Honeyglue

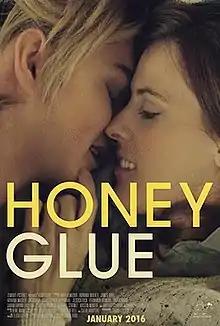

Honeyglue is an American romantic drama film written and directed by James Bird, produced by Zombot Pictures. The film stars Adriana Mather, Zach Villa, Christopher Heyerdahl, Jessica Tuck, Booboo Stewart, and Amanda Plummer. The film premiered at Newport Beach Film Festival and was released theatrically in the United States on June 3, 2016.